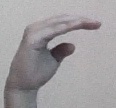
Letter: jeem